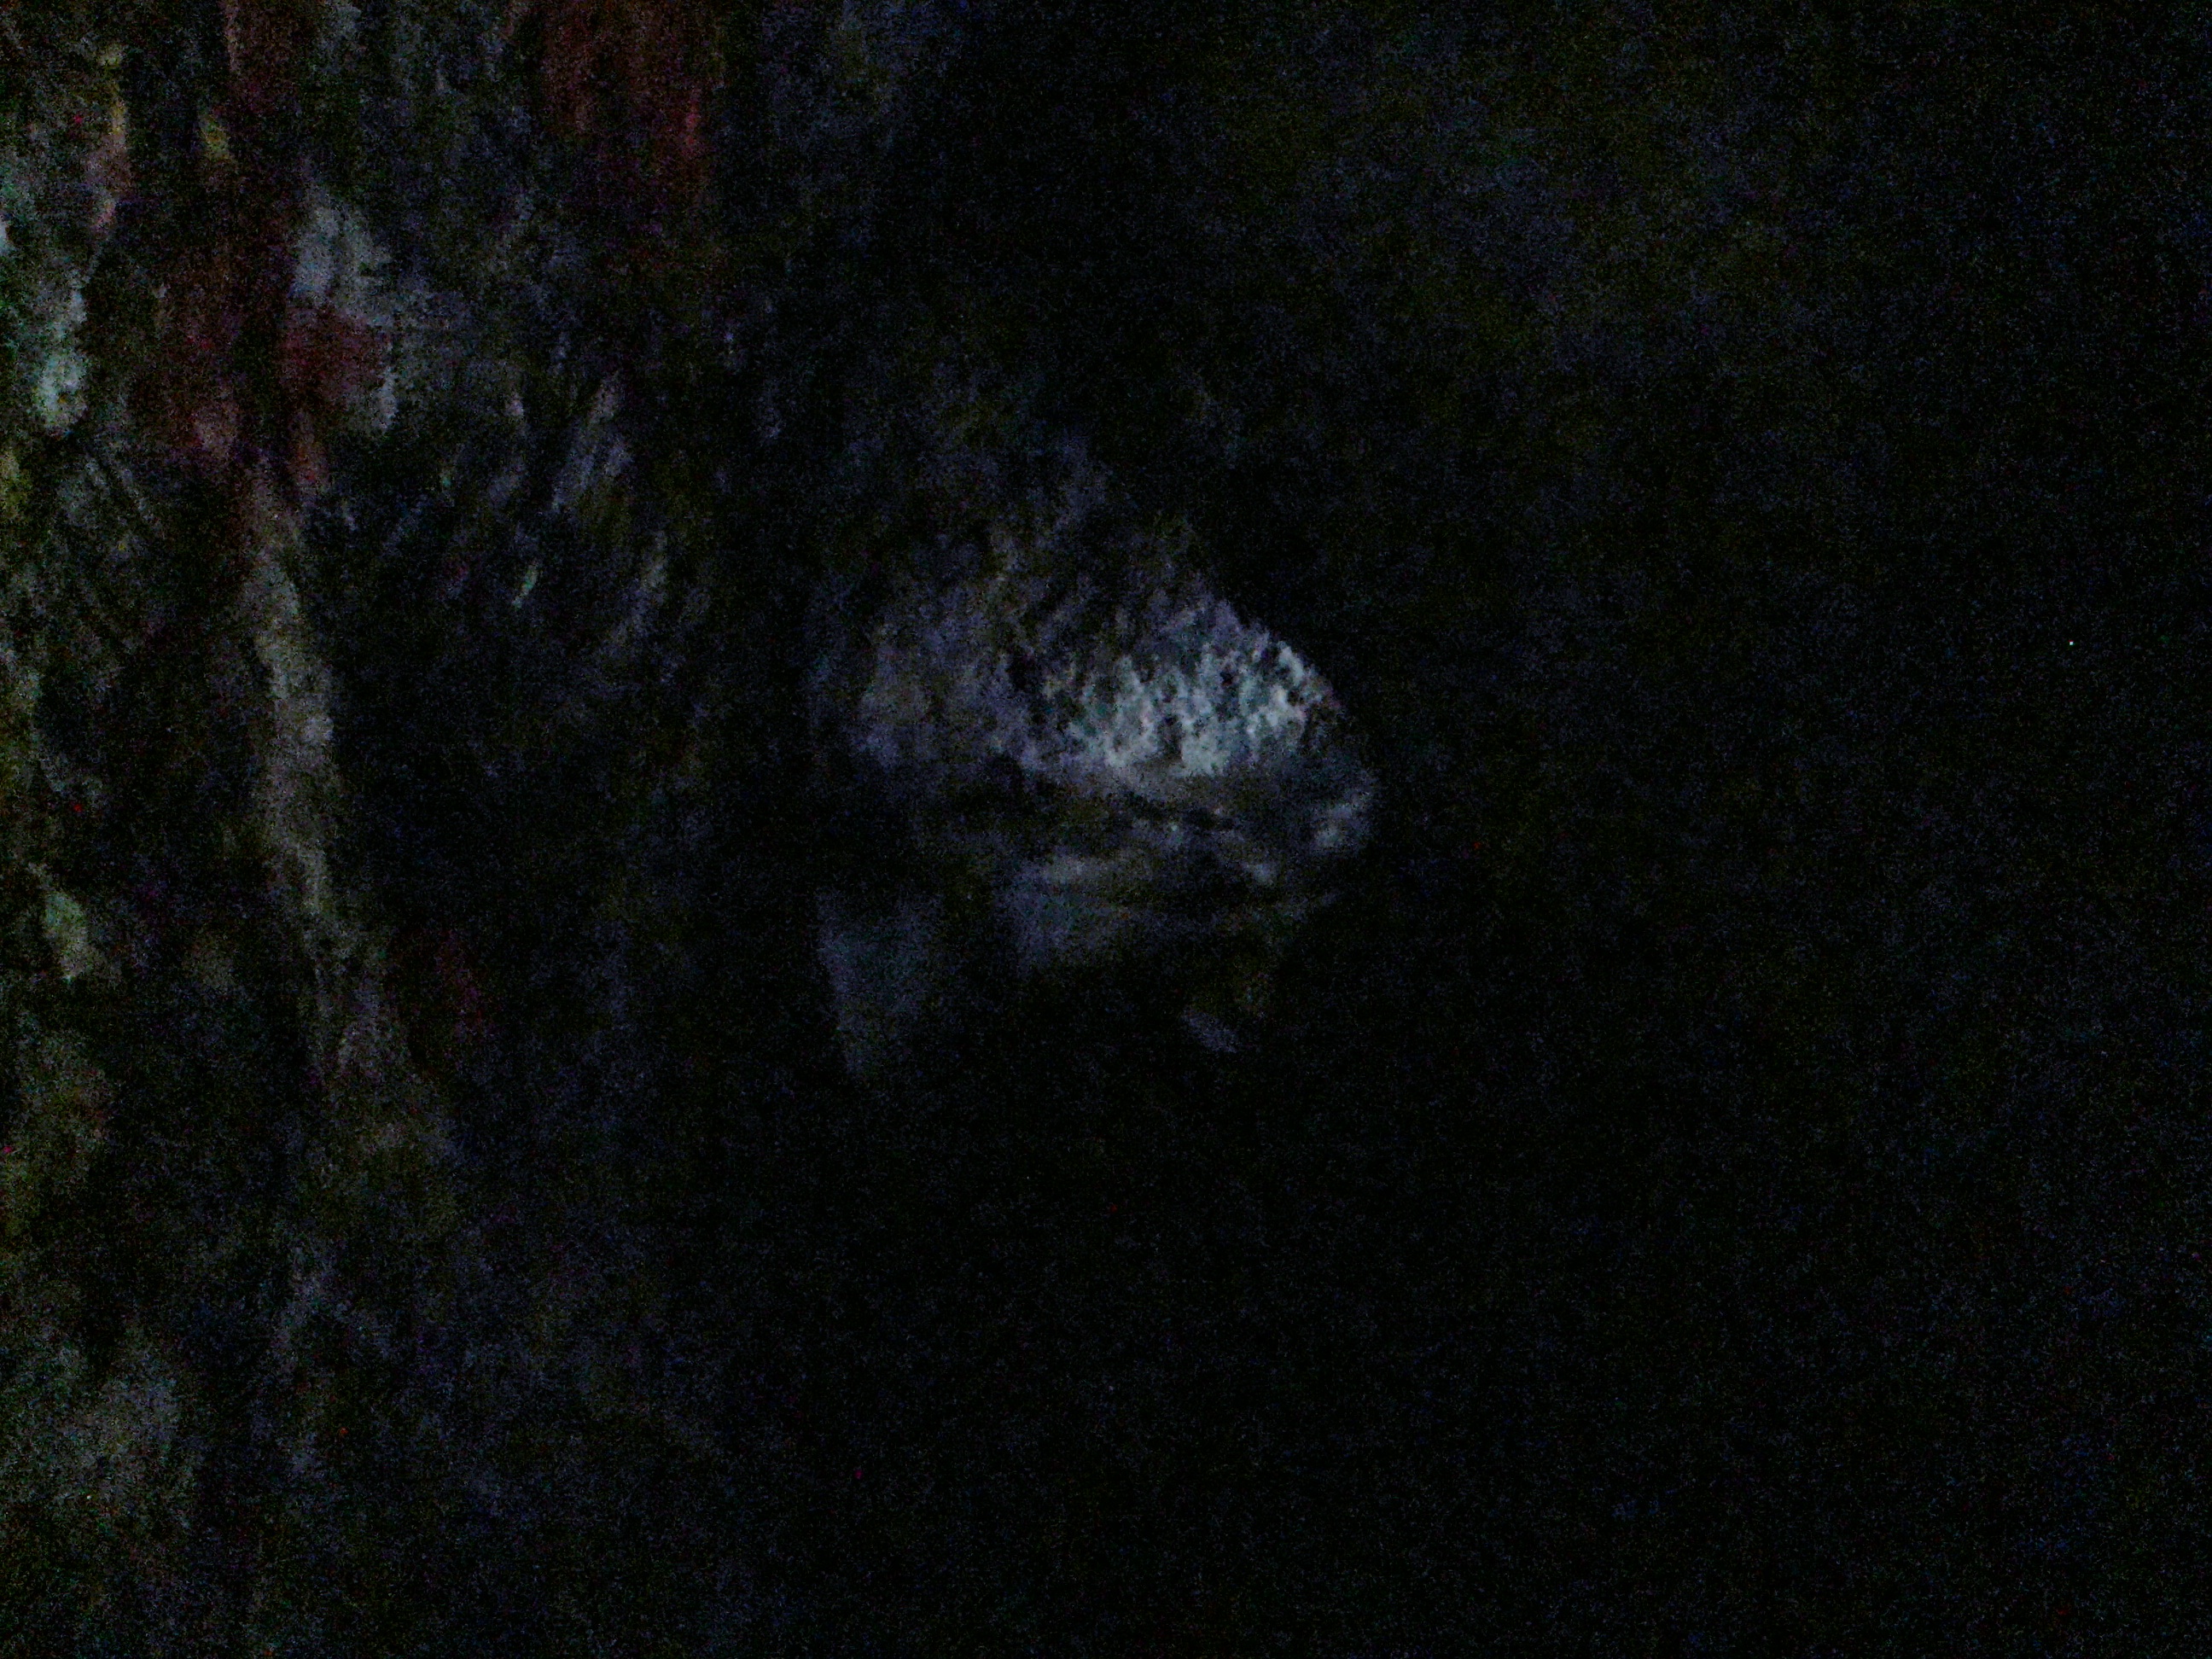
cave, darkness, screenshot